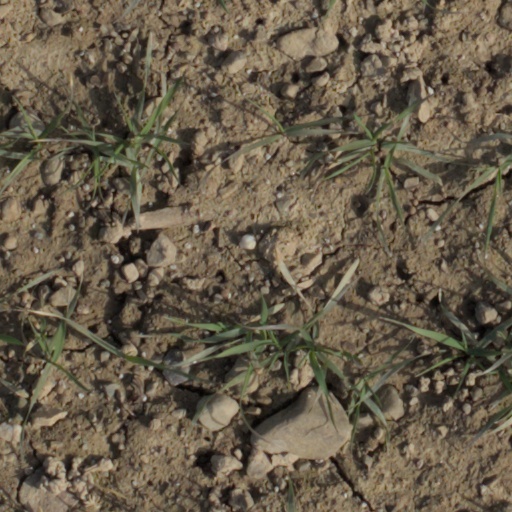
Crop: wheat